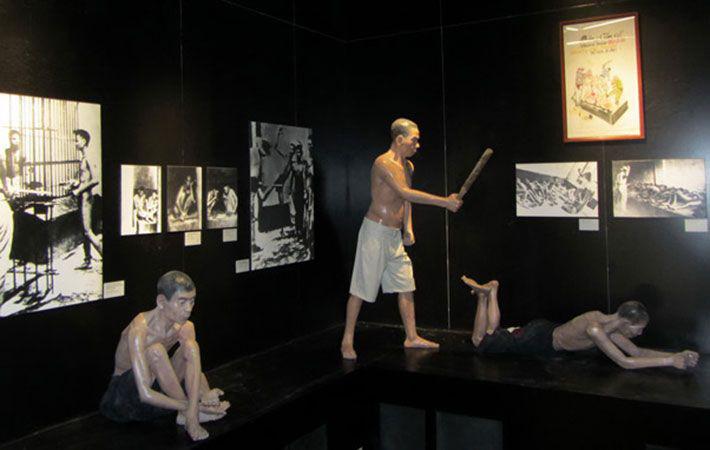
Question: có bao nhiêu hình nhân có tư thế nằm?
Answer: có một hình nhân có tư thế nằm